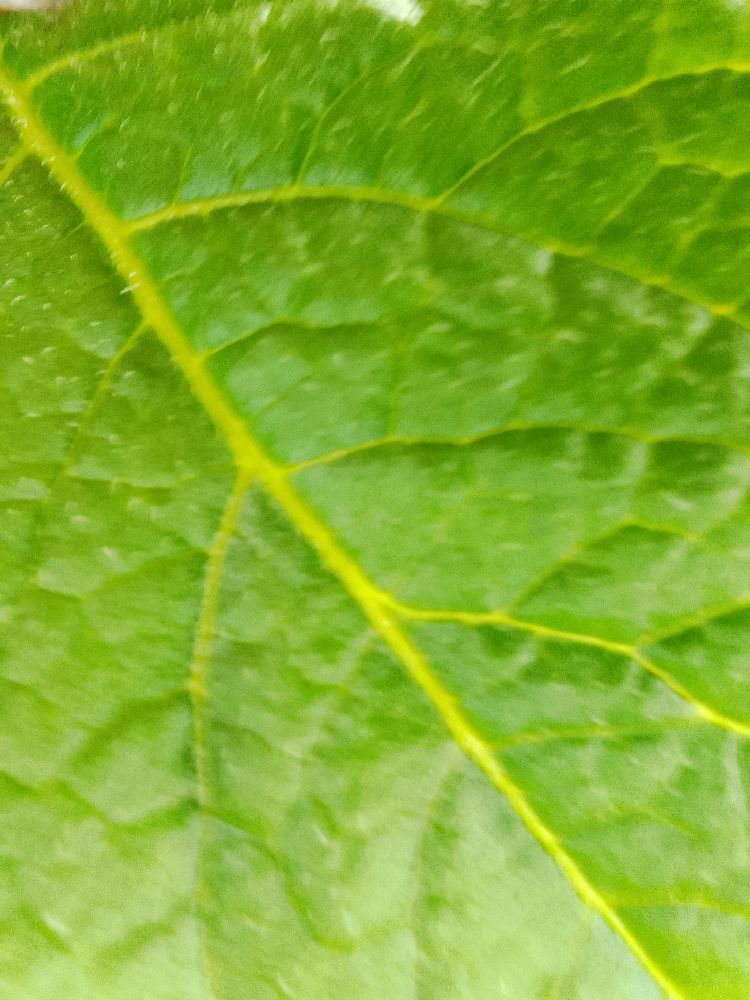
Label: Healthy